George Keith, 5th Earl Marischal

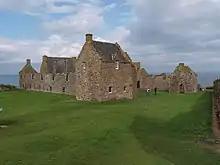
Dunnottar Castle from south-west

George Keith, 5th Earl Marischal (c. 1553–1623) was a Scottish nobleman and Earl Marischal. He succeeded as earl on 7 October 1581, upon the death of his grandfather, William Keith, 4th Earl Marischal.